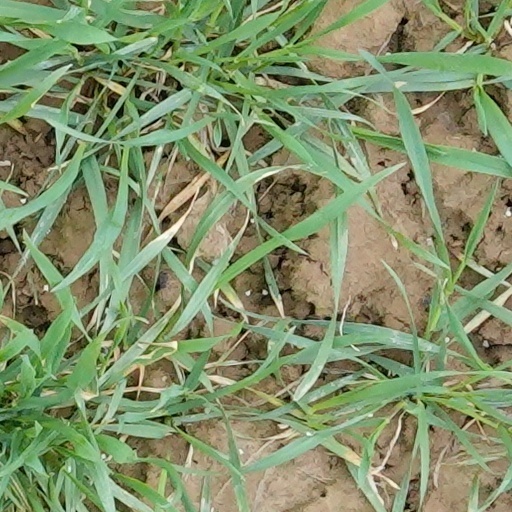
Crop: wheat